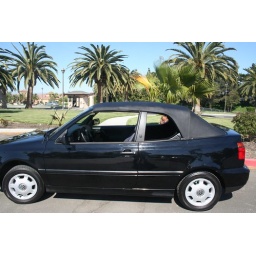
all windows can be controlled by the key from the outside of the car